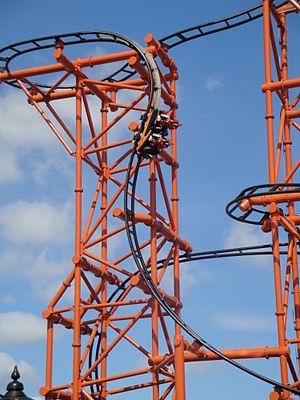
Flamingo Land Park & Zoo est un complexe de loisirs anglais situé dans le Yorkshire du Nord, à Malton. Il réunit au même endroit un parc à thèmes, un parc zoologique et une zone hôtelière.
Mumbo Jumbo sont des montagnes russes en métal du parc Flamingo Land Theme Park & Zoo, situé dans le Yorkshire du Nord, en Angleterre, au Royaume-Uni. C'est un modèle El Loco construit par S&S Worldwide à deux inversions.
S&S - Sansei Technologies, anciennement S&S Worldwide est un constructeur d'attractions. Il est situé à Logan dans l'Utah et fut fondée en 1994 par Stan et Sandy Checketts.